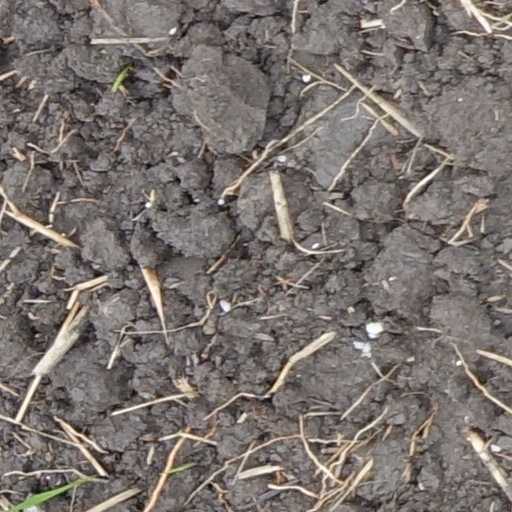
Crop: wheat